Johnny Alegre Affinity

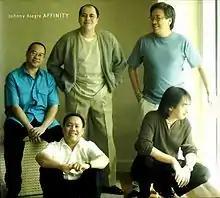
Founding members, from left to right: (seated) Tots Tolentino, (standing) Johnny Alegre and Colby de la Calzada, (foreground) Elhmir Saison and Koko Bermejo

The Johnny Alegre AFFINITY is a jazz group originating from the Philippines. It is led by self-taught Philippine guitarist-composer Johnny Alegre, together with bassist Colby de la Calzada, drummer Koko Bermejo, pianist Elhmir Saison and saxophonist Tots Tolentino. The ensemble first gathered in May 2002 at Manila’s Pink Noise Studios for Alegre’s composition, “Stones of Intramuros”, for inclusion in the jazz anthology CD, Adobo Jazz: A Portrait of the Filipino as a Jazz Artist, Vol. 1, and thereafter carried on as a working unit.